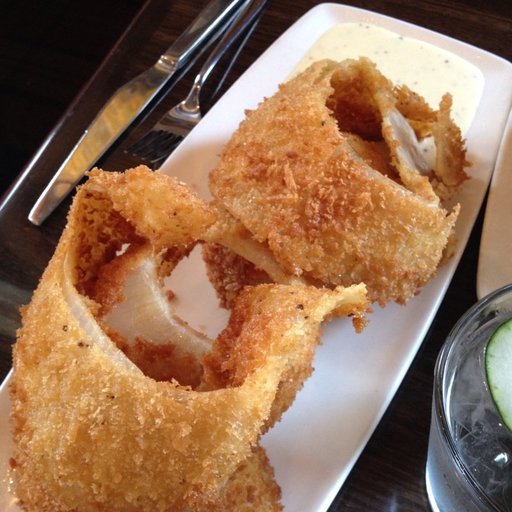
Label: onion_rings